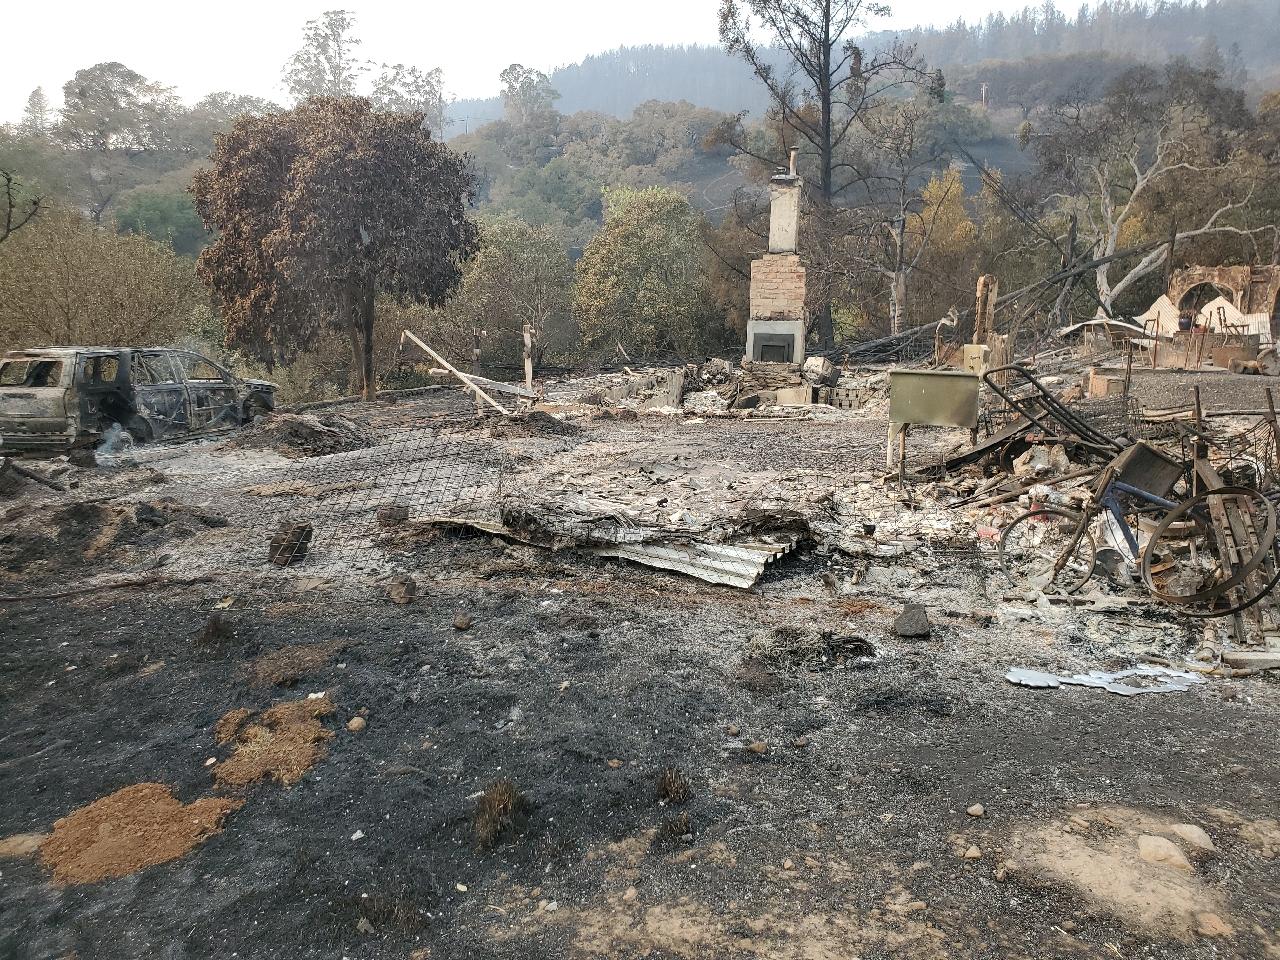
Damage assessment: destroyed